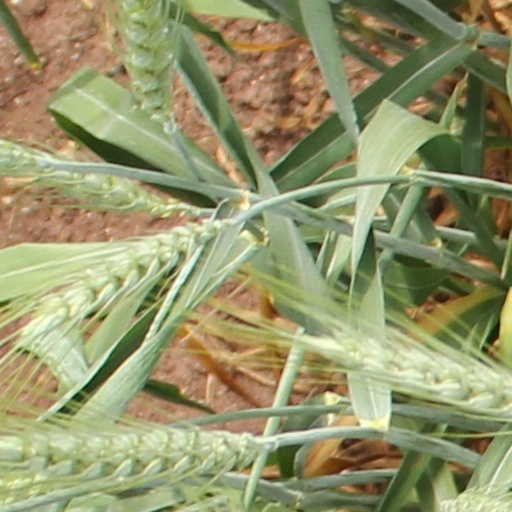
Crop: wheat